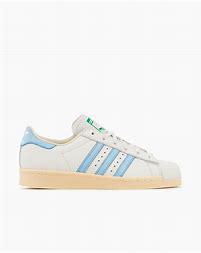
Brand: Adidas
Model: Superstar 82